List of battleships of Italy

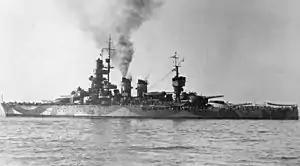
after her reconstruction in 1937

Vice Admiral Giuseppe Valsecchi was responsible for the next battleship design, the "Andrea Doria" class. The class comprised two vessels—"Andrea Doria" and "Duilio"—and the design was based on the previous "Conte di Cavour" with minor modifications. These two ships were ordered in response to the French . As with the "Conte di Cavour"s, the two "Andrea Doria"-class battleships were significantly modernized in the late 1930s along similar lines: the central turret was removed, the propulsion system was completely replaced with more efficient machinery, and the secondary battery was replaced with new turret-mounted guns.